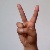
The image shows a hand gesture representing the letter 'V' in Indian Sign Language.